Cooper's Camp

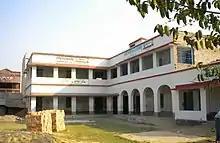
G.S.F. Primary School, Cooper's Camp

As per the 2011 Census of India, Cooper's Camp had a total population of 23,119, of which 11, 670 (50%) were males and 11,449 (50%) were females. Population below 6 years was 1,980. The total number of literates in Cooper's Camp was 18,220 (86.19% of the population over 6 years).